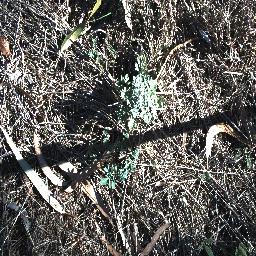
Label: parthenium